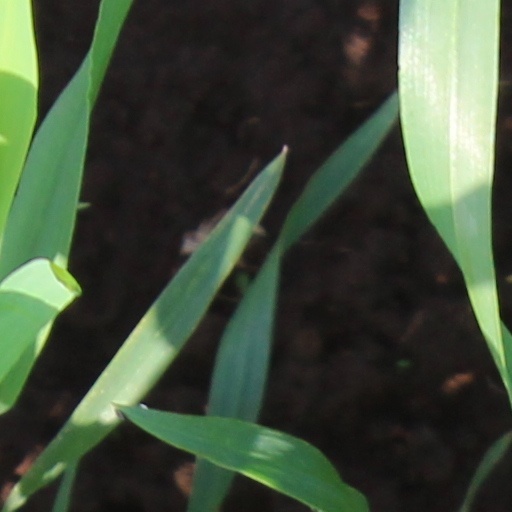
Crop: wheat